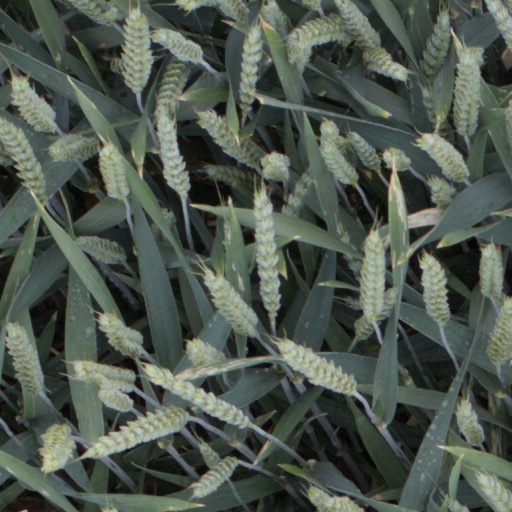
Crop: wheat